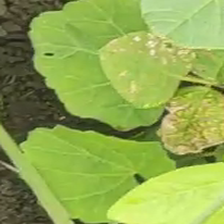
Weed species: Little_Mallow(Malva parviflora)